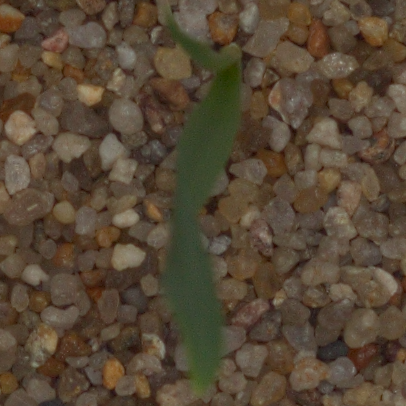
Label: common_wheat